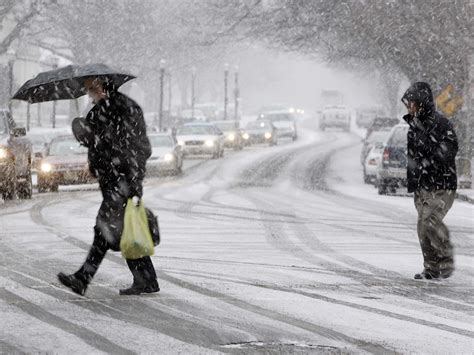
Weather: snow or frosty